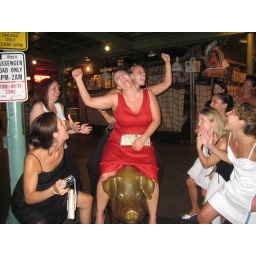
crazy pose on the pig in pike place market